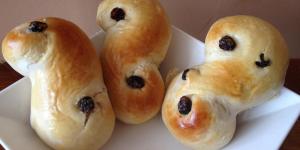
bollitos suecos de santa lucia